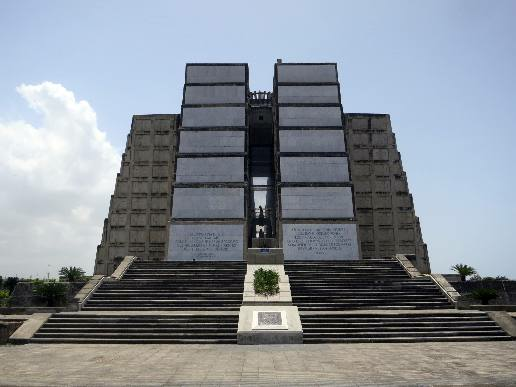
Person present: No